Vullnetari

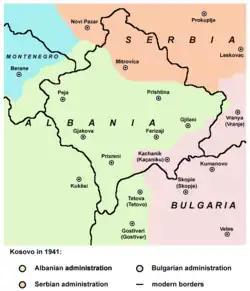
Modern-day region of Kosovo in 1941

According to Smilja Avramov, in June 1941 massacres of the Serbian population in Kosovo took on an organized character as the Vulnetari were established.